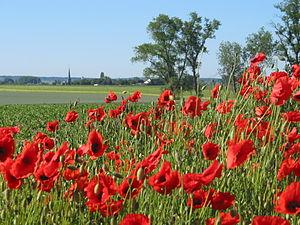
Grand-Reng (Belgique), couleurs de printemps.